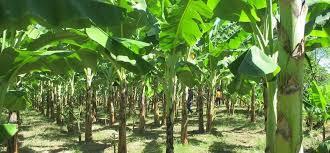
Mimea ya ndizi ambazo zimepandwa kwa ustarabu ambazo ni za rangi ya kijani. Kuna mtu ambaye amesimama pale kati kati.